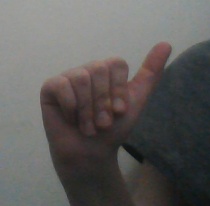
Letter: dhad